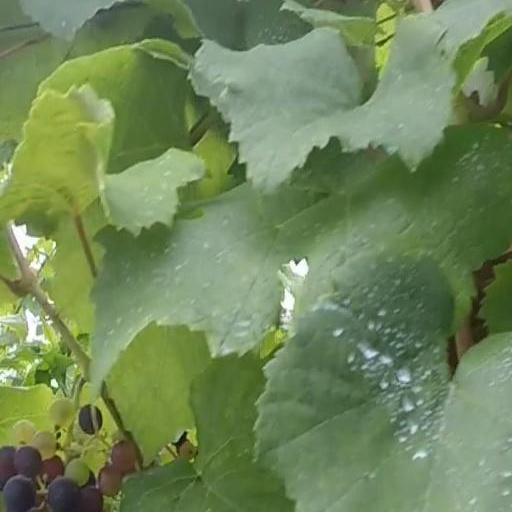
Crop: grape